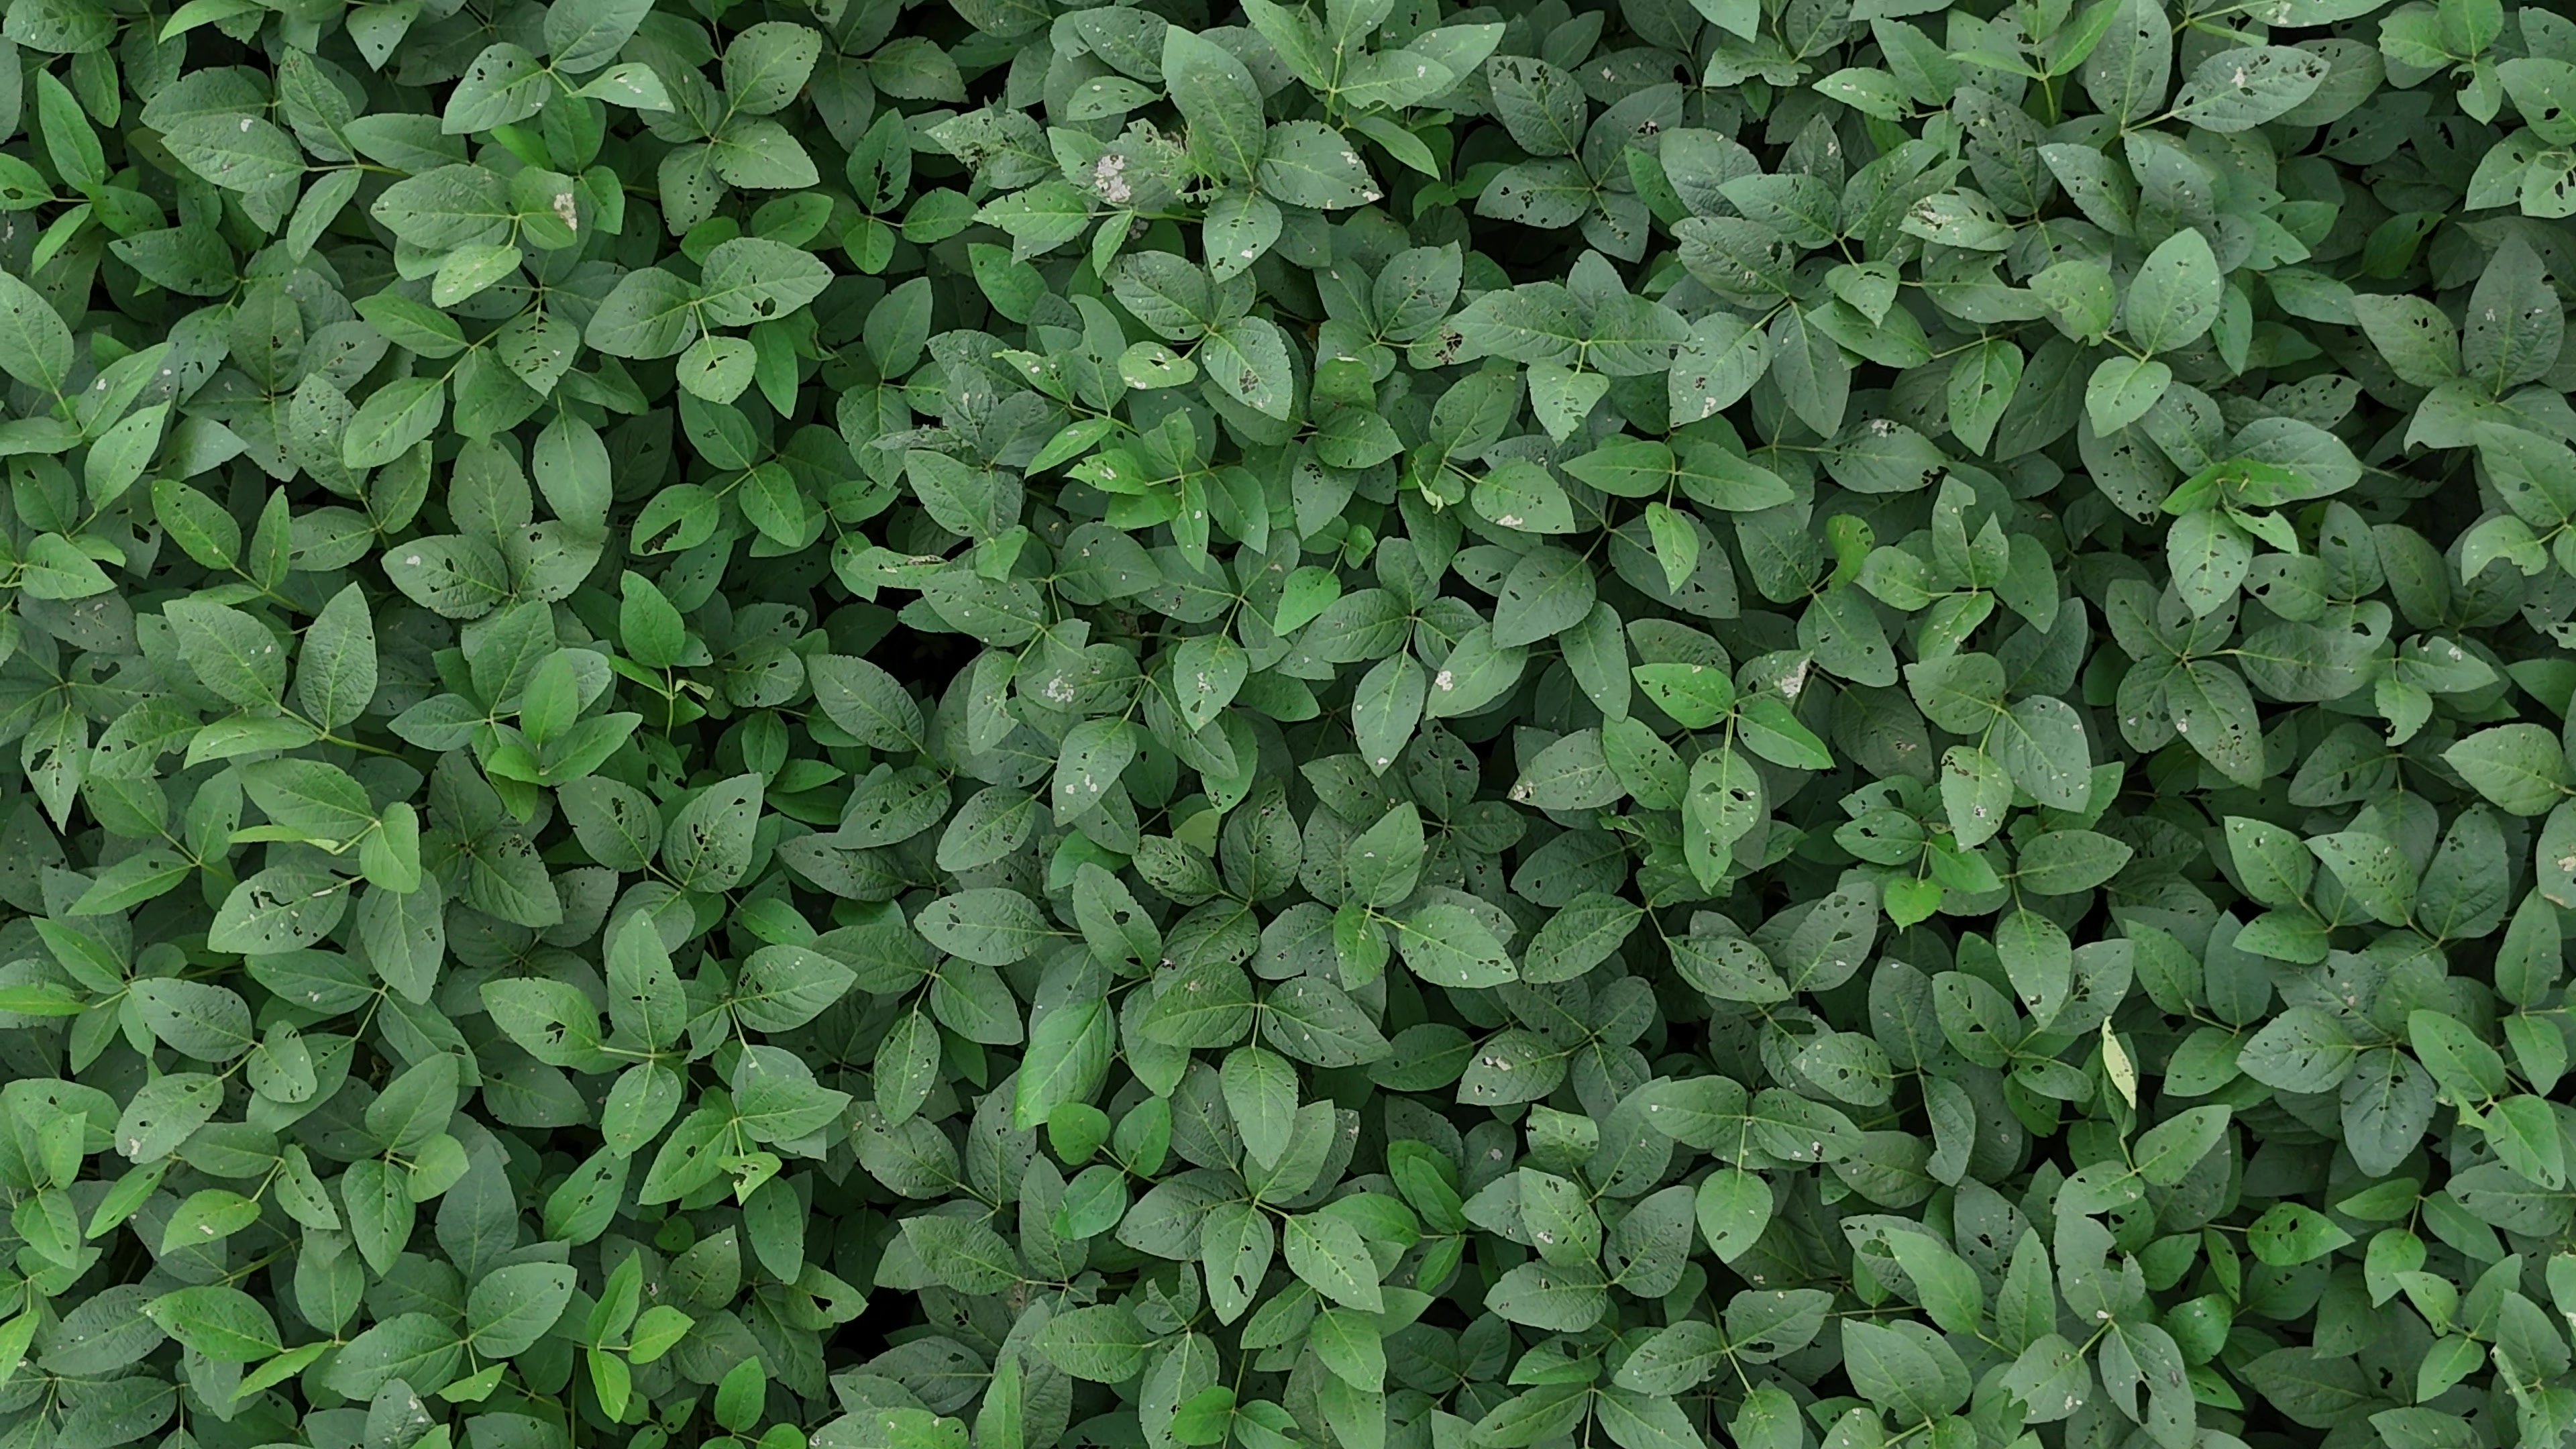
Label: Semilooper_Pest